1926–27 Port Vale F.C. season

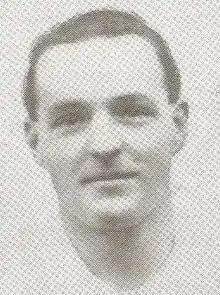
Billy Briscoe was rushed to hospital after one game having collapsed due to concussion.

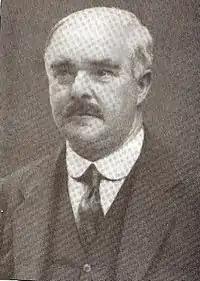
Chairman Frank Huntbach.

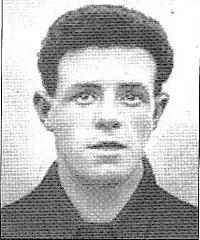
Right-back Jack Maddock posted a 42-game season.

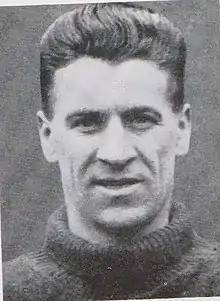
Alfred Strange would go on to represent England after leaving the club.

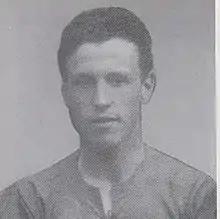
Club record goalscorer Wilf Kirkham.

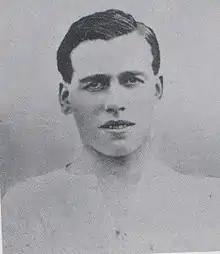
Scottish midfielder Bob Connelly.

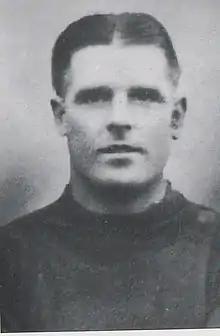
Goalkeeper Tom Fern.

The pre-season additions included Stoke left-half Vic Rouse and Stockport County half-back George Whitcombe.